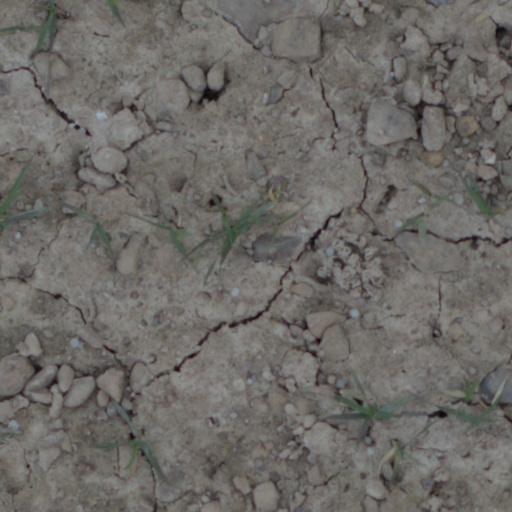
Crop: wheat